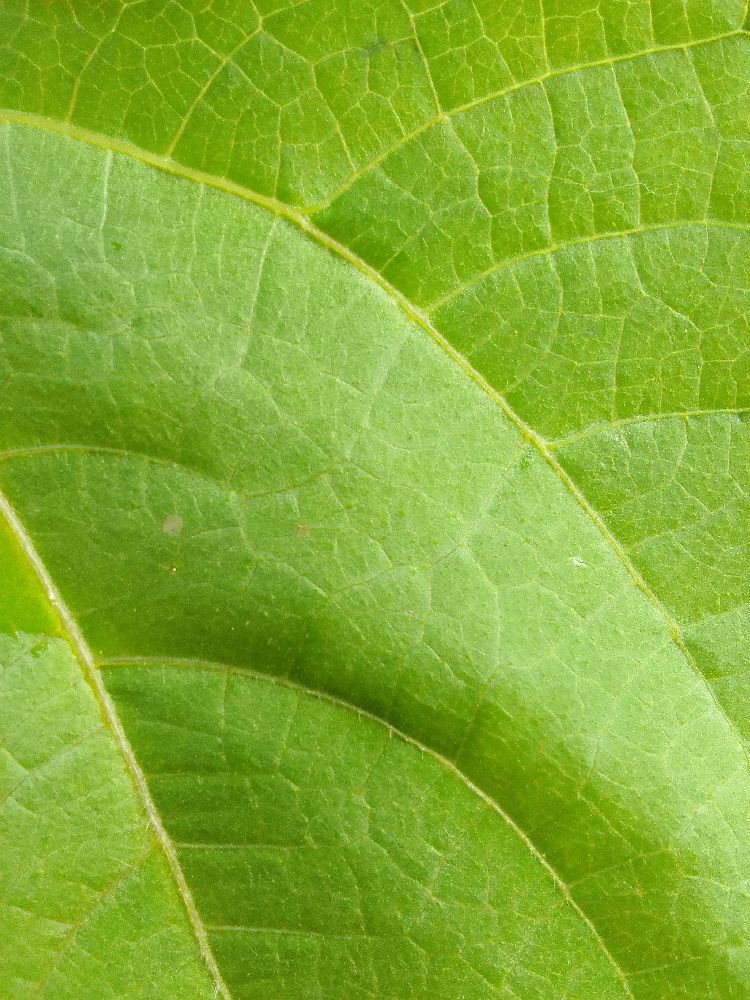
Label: healthy